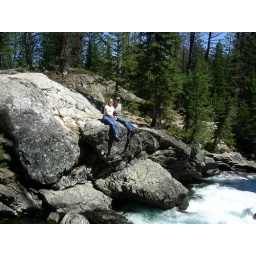
This water feeds into the lake not far below